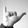
ASL letter: Y